James Pelly-Fry

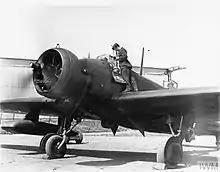
A Vickers Wellesley is prepared for a mission

At the start of the Second World War Pelly-Fry was Flight Commander of 'A Flight' with the 223 Squadron, flying Vickers Wellesleys out of Nairobi in Kenya. When Italy entered the war in June 1940 his squadron was based at RAF Summit, an airfield along the rail line about 60 miles south west of Port Sudan. Their first combat mission on 11 June 1940 was a raid against Italian aircraft at the Gura airfield. Pelly-Fry led his flight of Wellesley bombers on a number of missions against Italian targets in Sudan and Italian East Africa during the East African Campaign. The flight was nicknamed "Pelly-Fry's Hell Divers". In August 1940, the squadron moved to Perim Island, near Aden to support operations in Italian Somaliland. Pelly-Fry was made commanding officer of 47 Squadron, also in the Wellesley wing and continued leading missions until he was transferred in January 1941.